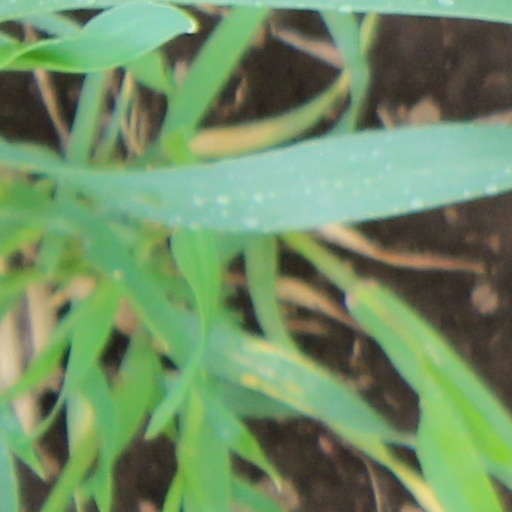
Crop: wheat